Téa Obreht

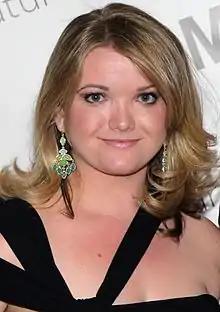
Obreht at Pen America/Free Expression Literature, May 2014.

Téa Obreht (born Tea Bajraktarević; 30 September 1985) is an American novelist. She won the Orange Prize for Fiction in 2011 for "The Tiger's Wife", her debut novel.